The Distinguished Gentleman

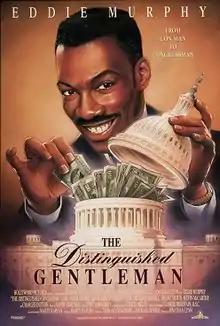
Theatrical release poster by Steven Chorney

The Distinguished Gentleman is a 1992 American political comedy film starring Eddie Murphy. The film was directed by Jonathan Lynn. In addition to Murphy, the film stars Lane Smith, Sheryl Lee Ralph, Joe Don Baker, Victoria Rowell, Grant Shaud, Kevin McCarthy, and Charles S. Dutton.